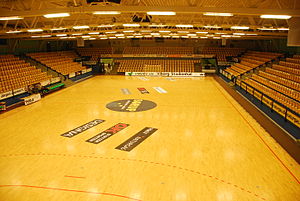
Arenaer i Danmark
Viborg stadionhal
Viborg Stadionhal, hjemmebane for Viborg Håndboldklub.
Nedenfor er en liste over indendørs arenaer i Danmark. Parken i København er den absolut største arena i Danmark, men da den ikke er permanent overdækket figurerer den ikke på nedenstående liste.